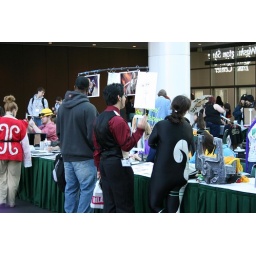
I have no idea who the girl in the black bodysuit is... but it is distracting.... in a weird way.